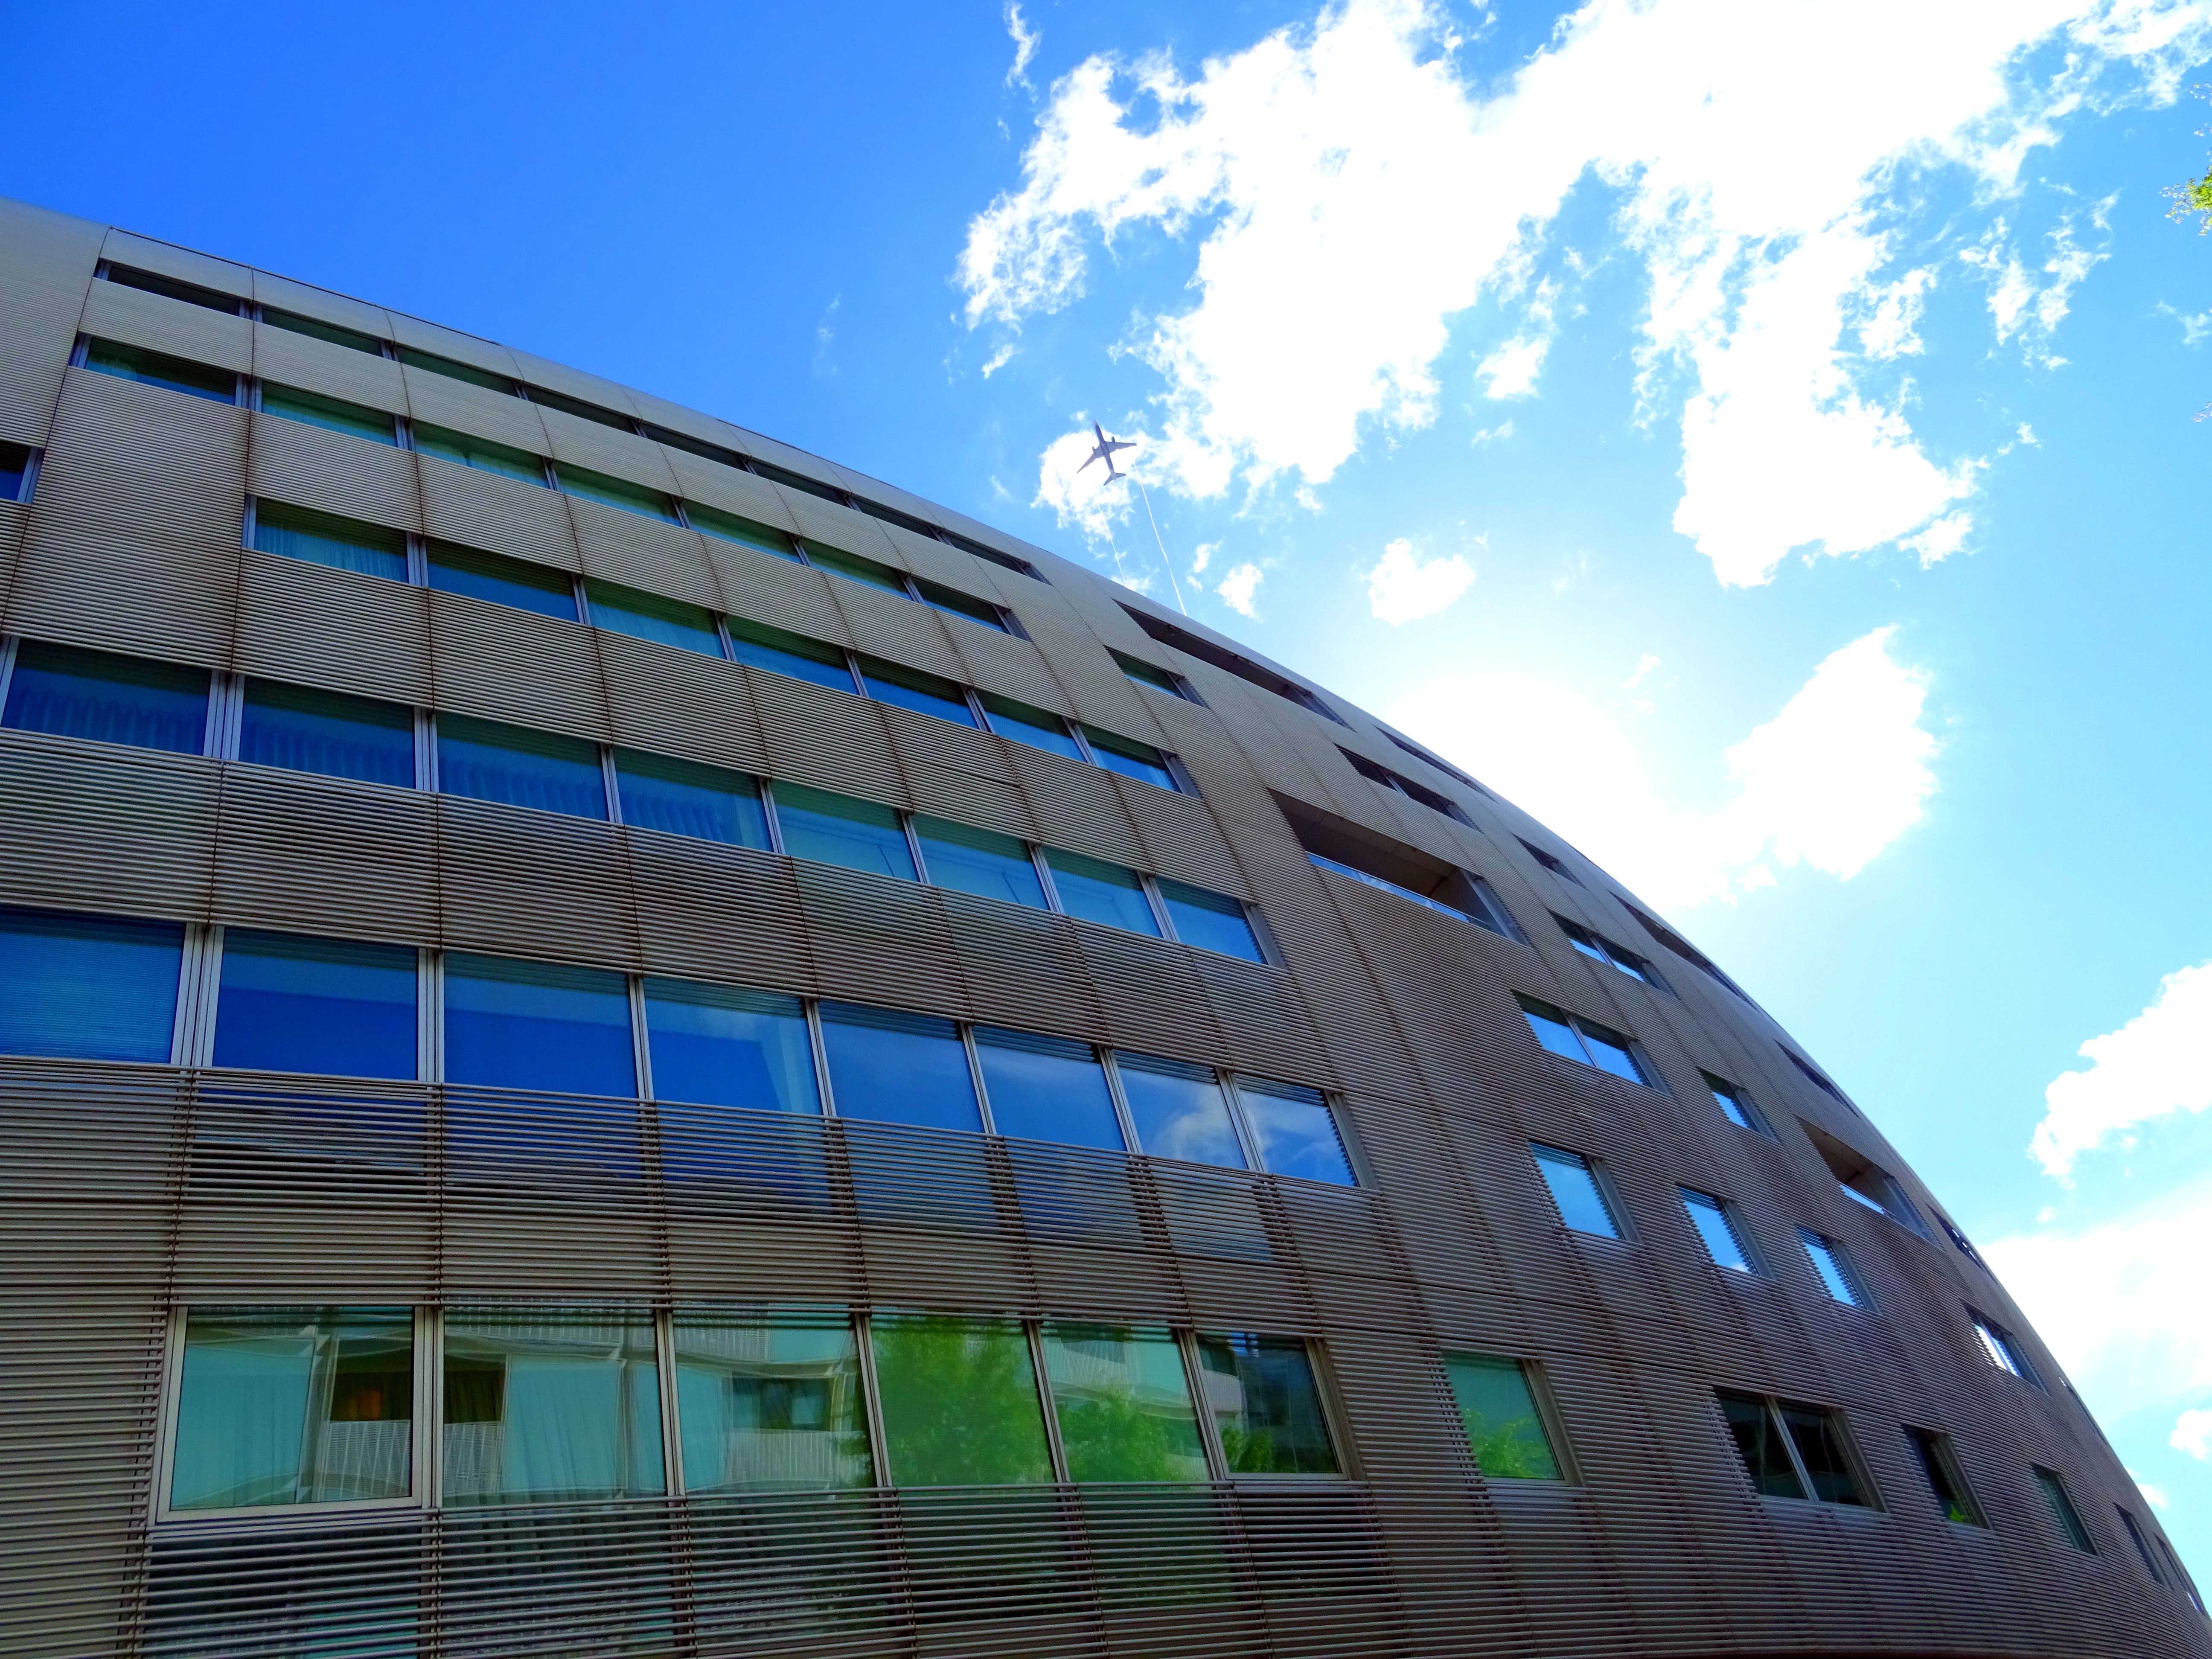
blue, architecture, daytime, building, commercial building, sky, facade, urban area, corporate headquarters, mixed use, metropolitan area, headquarters, house, cloud, real estate, city, daylighting, metropolis, apartment, reflection, condominium, sport venue, window, glass, tower block